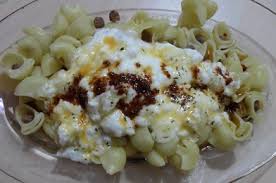
Yemek: manti